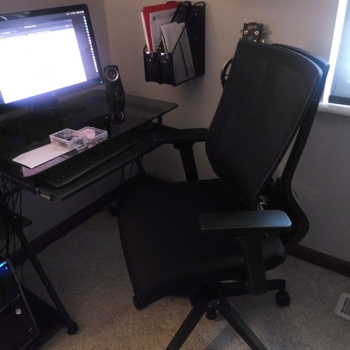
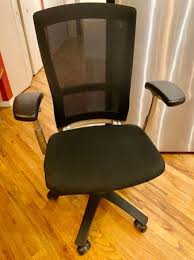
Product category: items_chair
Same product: no